List of screw corvettes of Italy

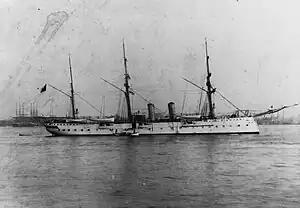
"Cristoforo Colombo" in 1896

The next Italian corvette, , was designed by the naval architect Benedetto Brin. Brin intended to build a cruising warship with a speed of about , but the British engine supplier, J Penn & Sons, provided an engine with more than twice the horsepower that Brin had specified, resulting in a significantly faster ship. went on a trip to the Pacific in the late 1870s and visited Australia in 1878. She was ultimately sold for scrap in 1891.